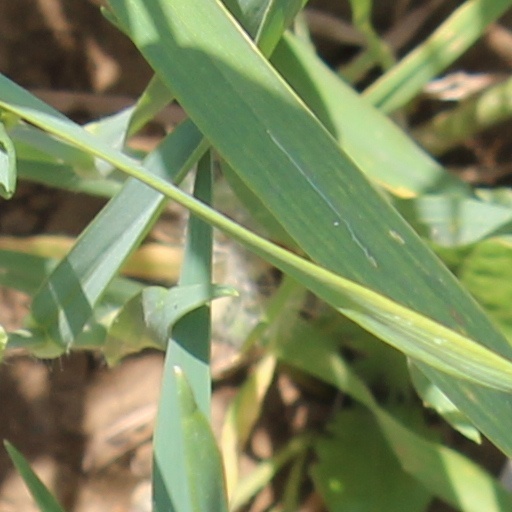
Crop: wheat